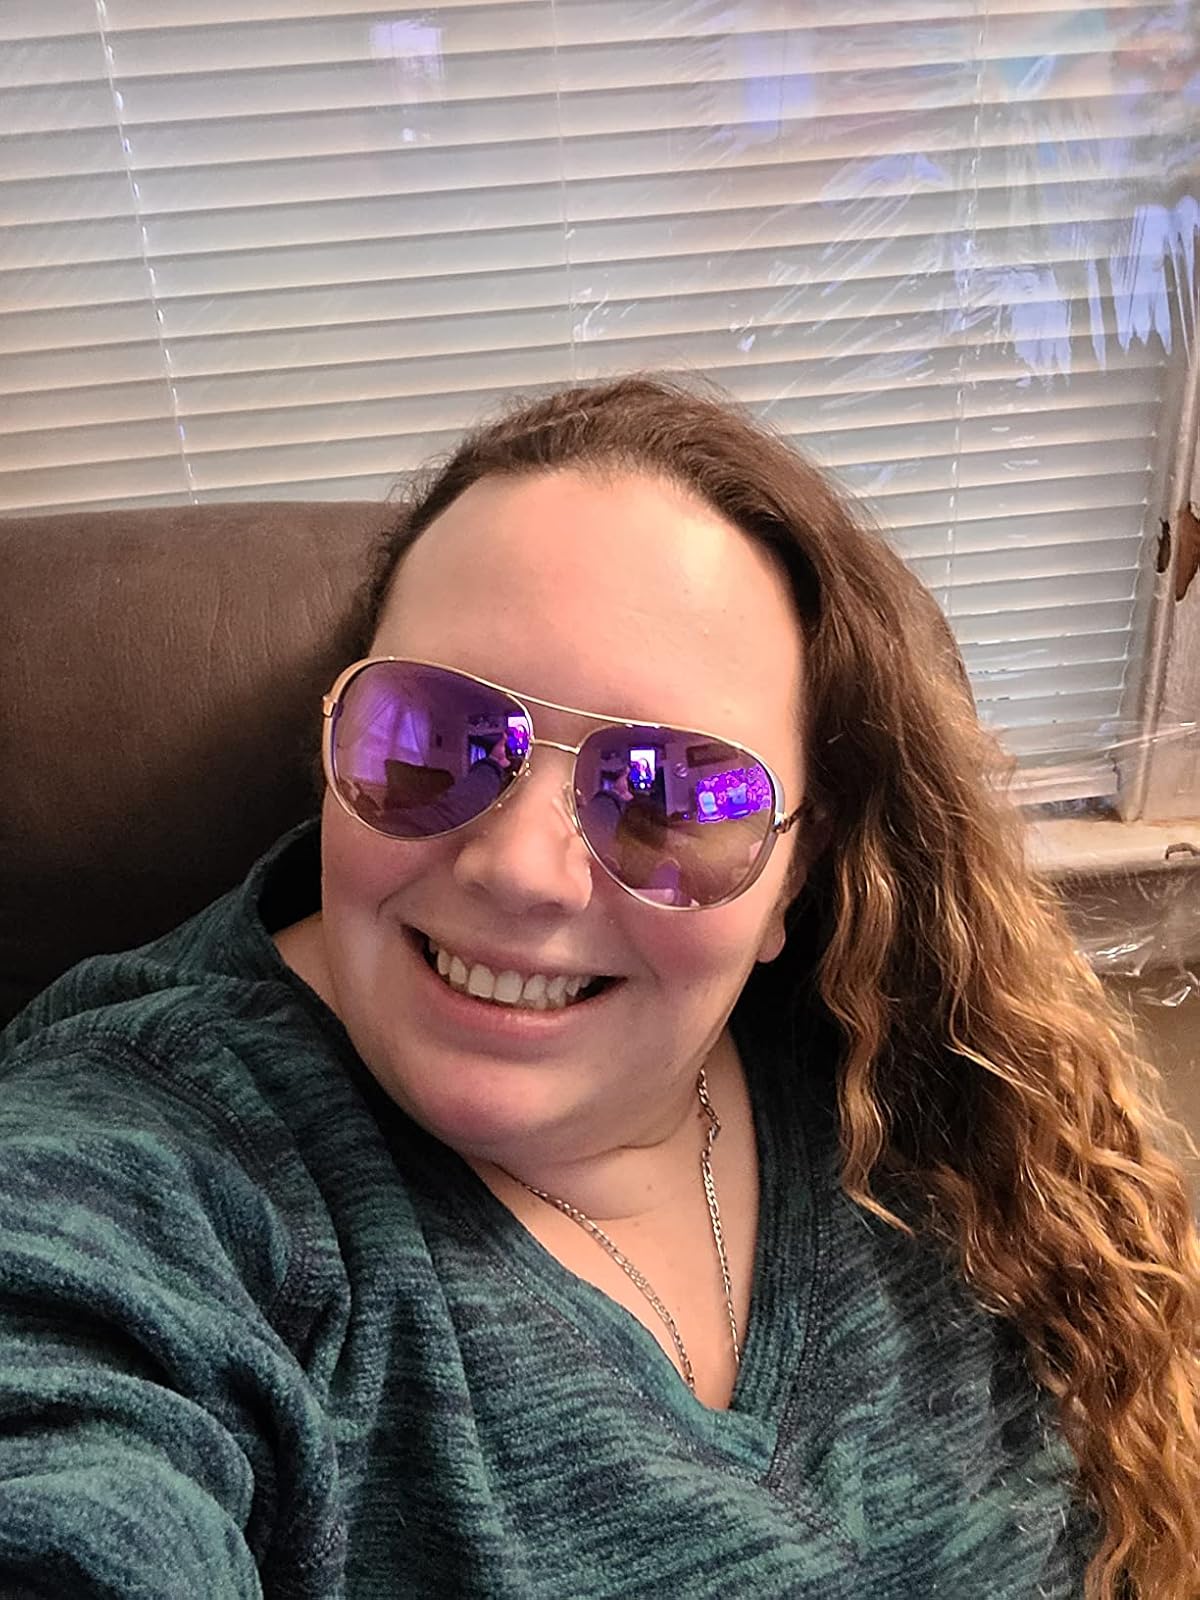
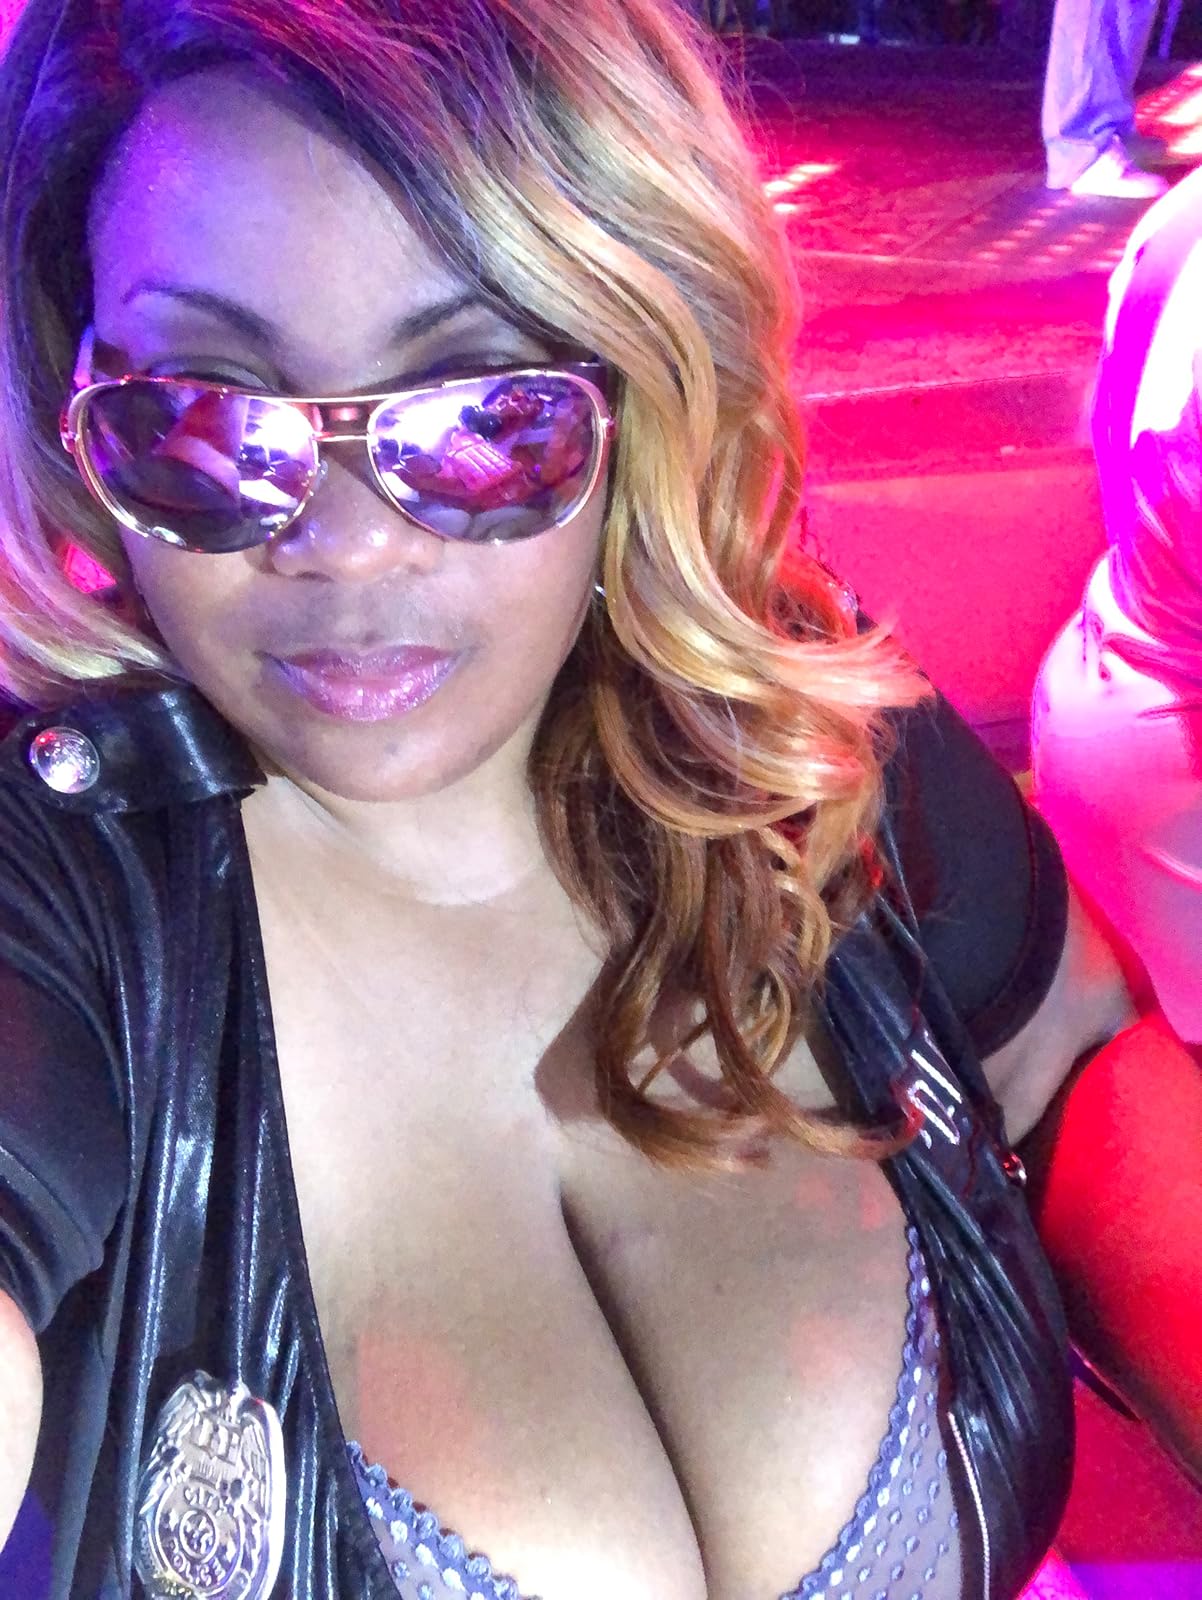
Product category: accessories_sunglasses
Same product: yes